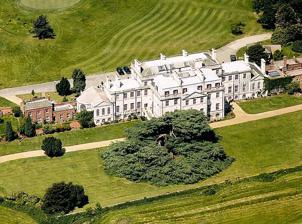
Building: Addington Palace
Country: United Kingdom
Year built: 1774
Mansion in Addington in Greater London, England Addington Palace The Grand Staircase The Great Hall The Empire Room Health club lobby Addington Palace is an 18th-century mansion in Addington located within the London Borough of Croydon . It was built close to the site of an earlier manor house belonging to the Leigh family. It is particularly known for having been, between 1807 and 1897, the summer residence of the Archbishops of Canterbury . Since the 1930s most of the grounds have been occupied by Addington Palace Golf Club. Between 1953 and 1996 the mansion was occupied by the Royal School of Church Music , which has since moved to Salisbury . It was later used as a wedding and events venue. History The original manor house called Addington Place was built about the 16th century. An ancient recipe for Malepigernout (or dillegrout ), a spiced chicken porridge, was historically made by the current Lord of the Manor of Addington to be served upon the coronation of the monarch of England in a kitchen serjeanty . The Leigh family gained this serjeanty upon becoming Lords of the Manor of Addington sometime before 1504. The Addington estate was owned by the Leigh family until the early 18th century. The last owner Sir John Leigh died without heirs in 1737 and his estates went to distant relatives, who eventually sold to Barlow Trecothick . Trecothick had been brought up in Boston , Massachusetts , and became a merchant there. He then moved to London, still trading as a merchant, and later sat as Member of Parliament (MP) for the City of London in 1768–74, and served as Lord Mayor in 1770. He bought the estate for £38,500 (equivalent to £6,740,000 in 2023). He built a new house, designed by Robert Mylne in the Palladian style ; a country mansion with single-storey wings. He died before it was completed in 1774 and it was inherited by his heir, James Ivers of Boston MA, who had to take the surname Trecothick in order to inherit the estate. James continued the work on the house, having the substantial grounds and gardens landscaped by Lancelot "Capability" Brown . Owing to financial difficulties, James Trecothick had to sell the estate in 1802. The estate was sold in lots in 1803. The next owners (William Coles and Westgarth Snaith) also got into financial trouble and sold it by act of Parliament in 1807. This enabled the mansion to be purchased for the Archbishops of Canterbury , since nearby Croydon Palace had become dilapidated and inconvenient. The name became Addington Farm whilst owned by the archbishops, much later it became known as Addington Palace. The archbishops made further changes and enlarged the building; work on the building was overseen by Richard Norman Shaw . It became the official summer residence of six archbishops: Charles Manners-Sutton (Archbishop 1805–1828) William Howley (Archbishop 1828–1848) John Bird Sumner (Archbishop 1848–1862) Charles Thomas Longley (Archbishop 1862–1868) Archibald Campbell Tait (Archbishop 1868–1882) Edward White Benson (Archbishop 1883–1896) All except Benson are buried in St Mary's Church or churchyard, Addington: Benson is buried in Canterbury Cathedral . The house was sold in 1897 to Frederick Alexander English , a diamond merchant from South Africa . After his death, the mansion was taken over during the First World War by the Red Cross and became a fever hospital. Eventually, in 1930, it came into the hands of the County Borough of Croydon . Current usage The house was Grade II* listed in 1951. In 1953, it was leased to the Royal School of Church Music , initially to house choirboys assembled from all over Britain to sing at the coronation of Queen Elizabeth II . The building housed the Royal School of Church Music's music publishing operation, residential college and choir school until 1996, when a private company took it over for development as a conference and banqueting venue, health farm and country club. It was used extensively for weddings until the company operating it went into liquidation in 2021. It is surrounded by a park and golf courses, and its gardens are still largely in their original design. Much of the grounds have been leased by golf clubs and the exclusive Bishops Walk housing development was built on Bishops Walk (a private road). A large cedar of Lebanon stands next to the palace, one of the Great Trees of London . See also Croydon Palace , the summer residence of the Archbishop of Canterbury for 500 years References